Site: brandenburg
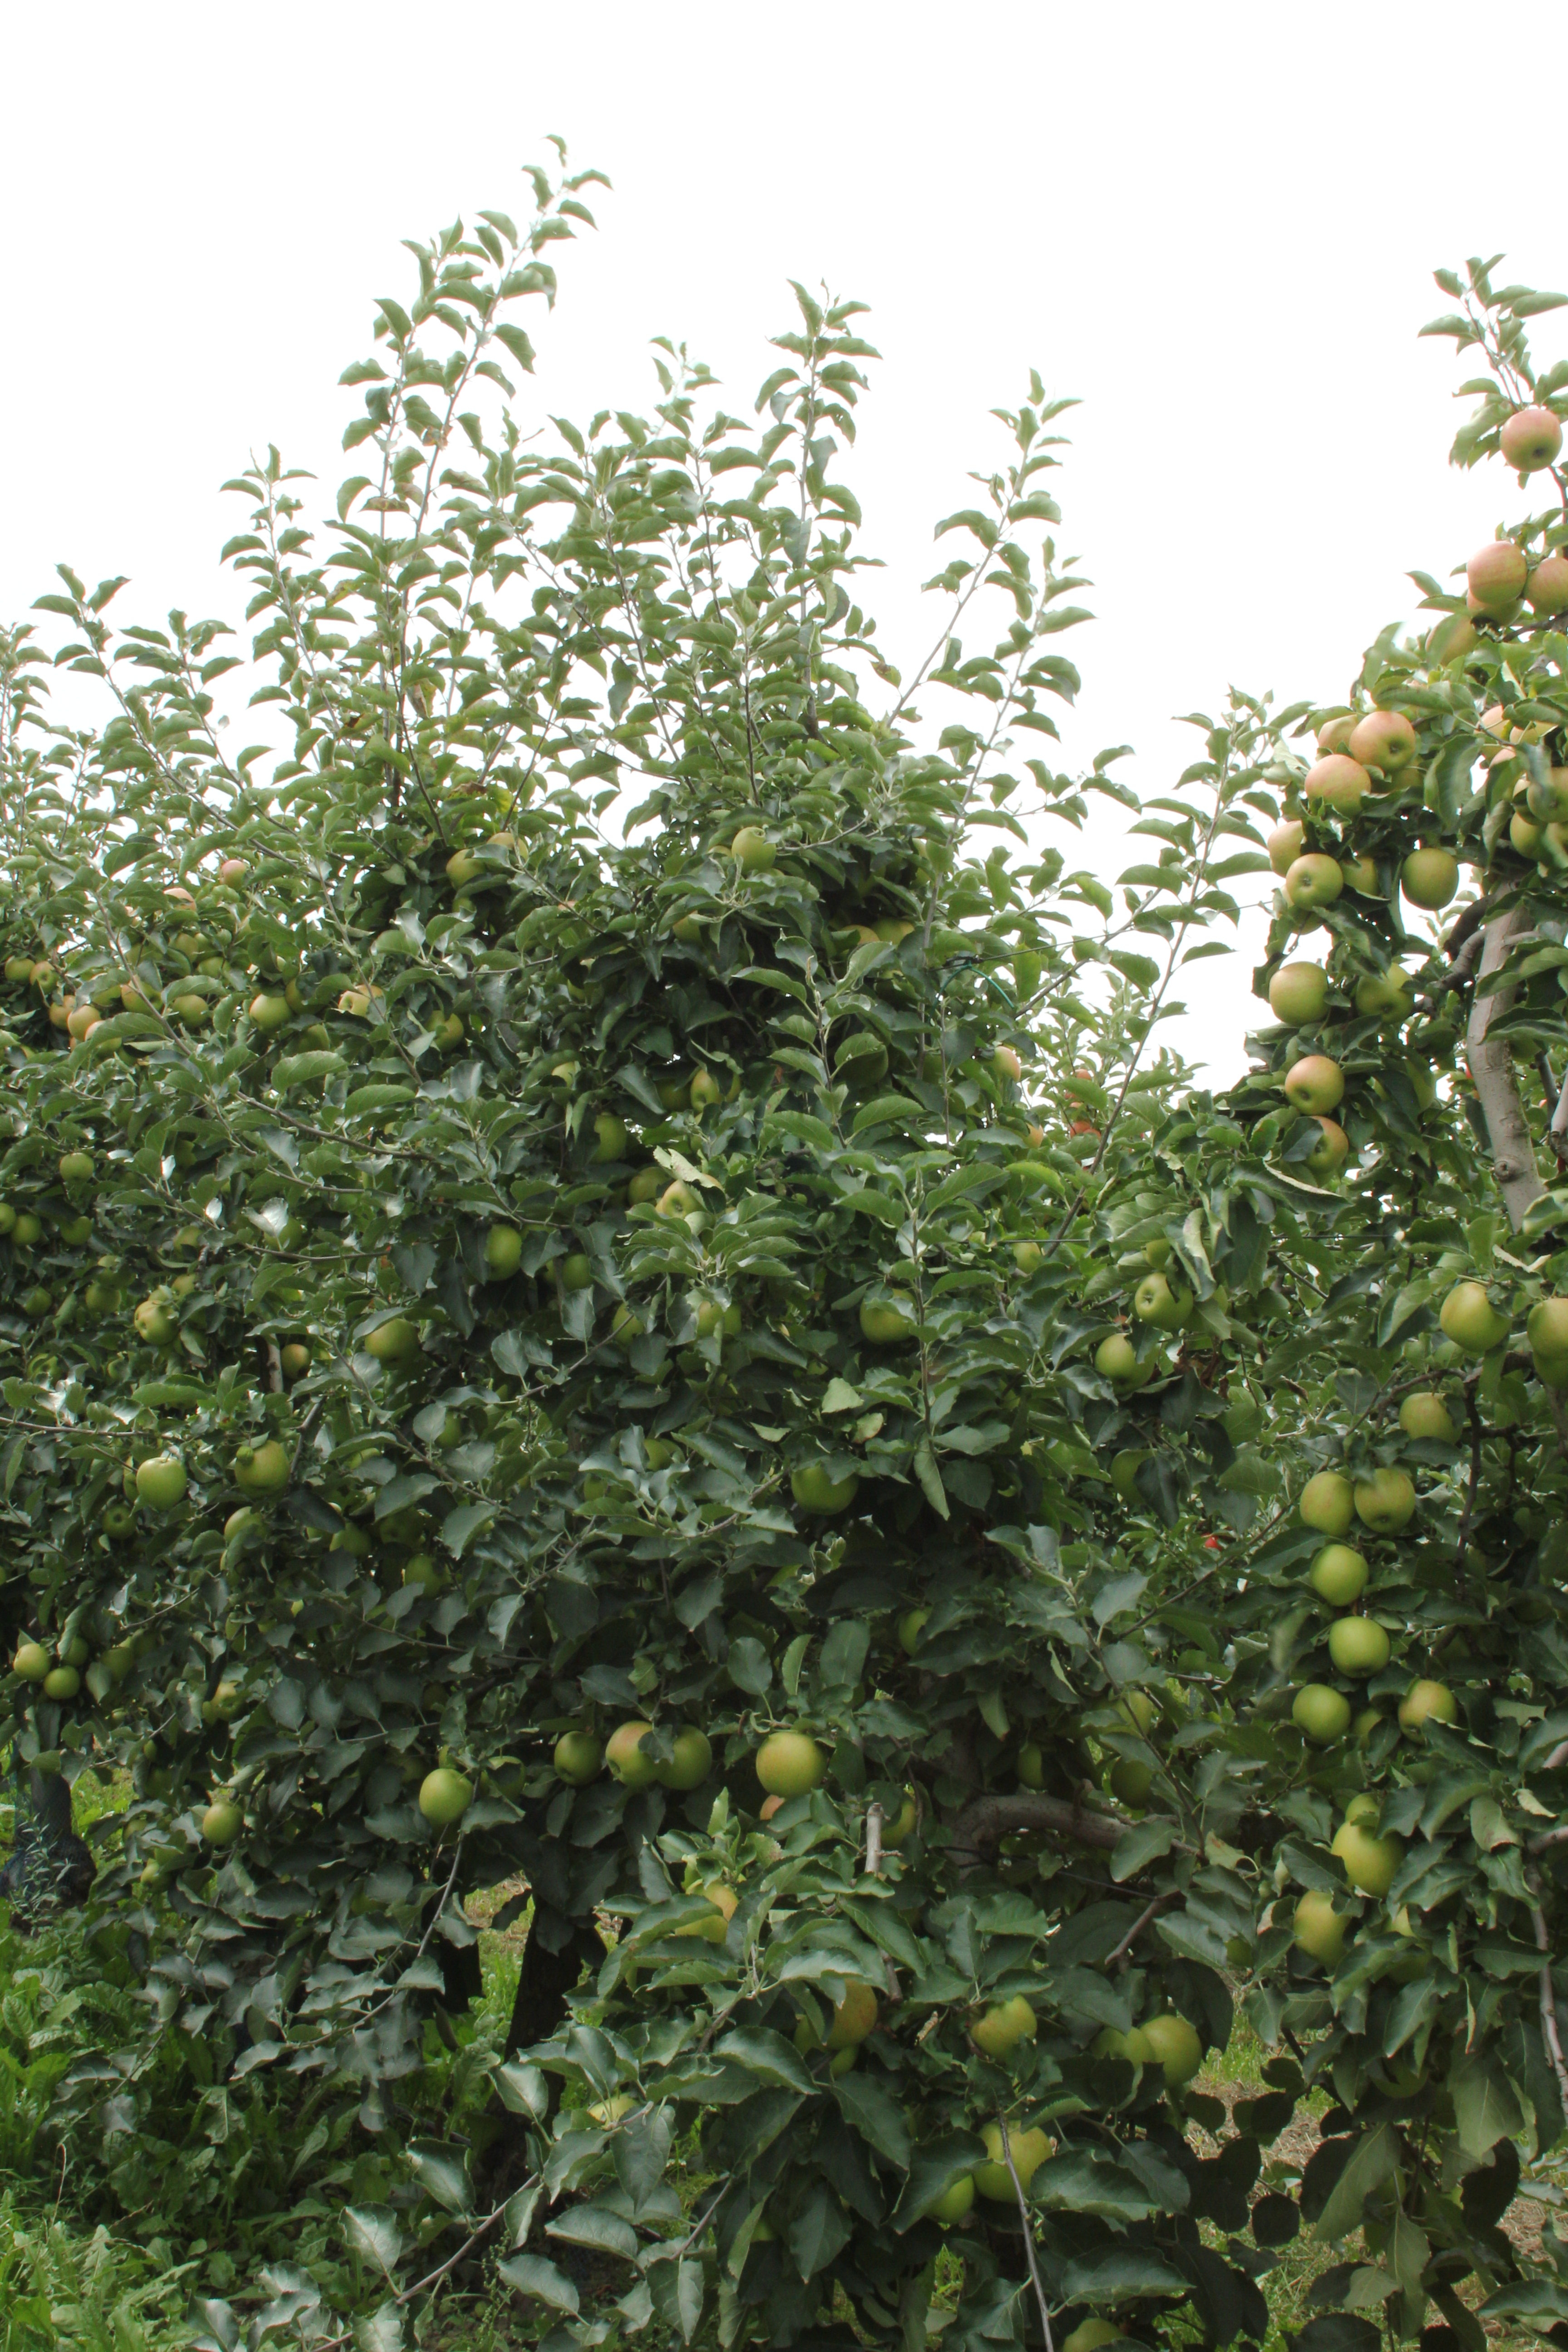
Growth stage (BBCH 87): Maturity of fruit and seed